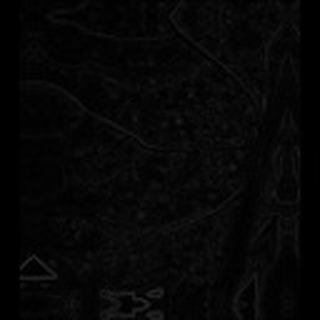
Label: cotton_aphids